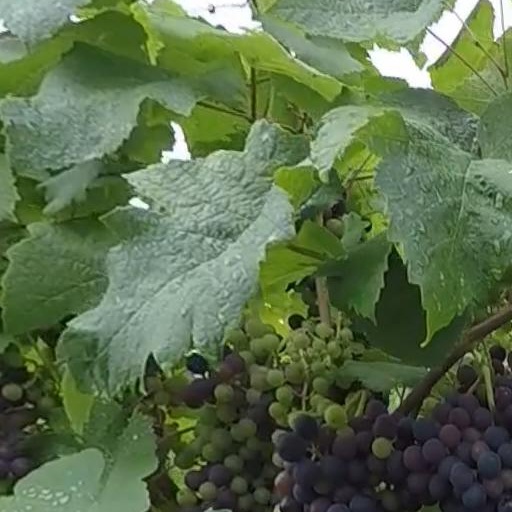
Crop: grape